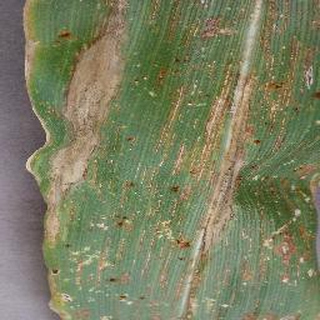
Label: corn_northern_leaf_blight